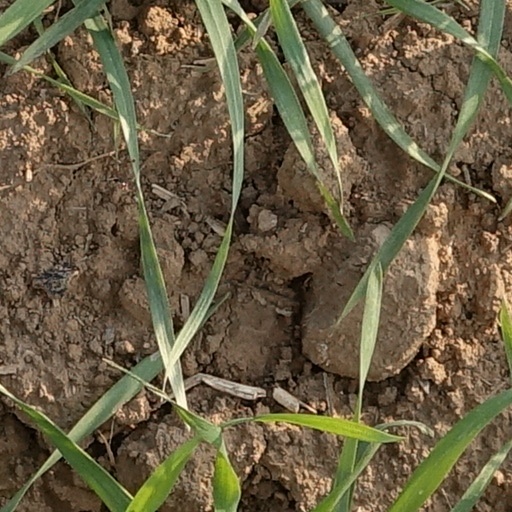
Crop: wheat